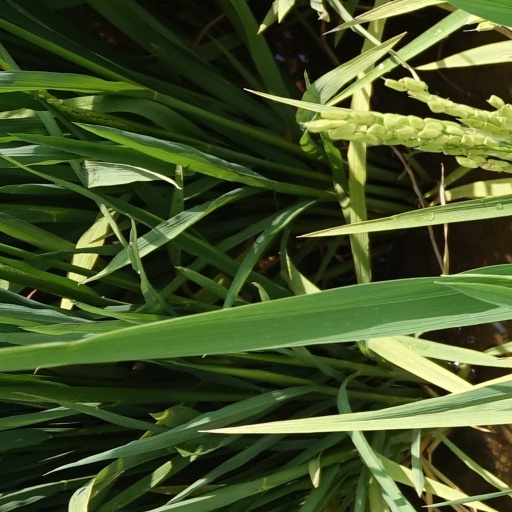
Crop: rice